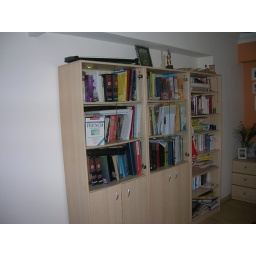
book shelf in study room (belong to previous owner)